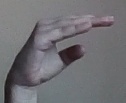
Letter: jeem